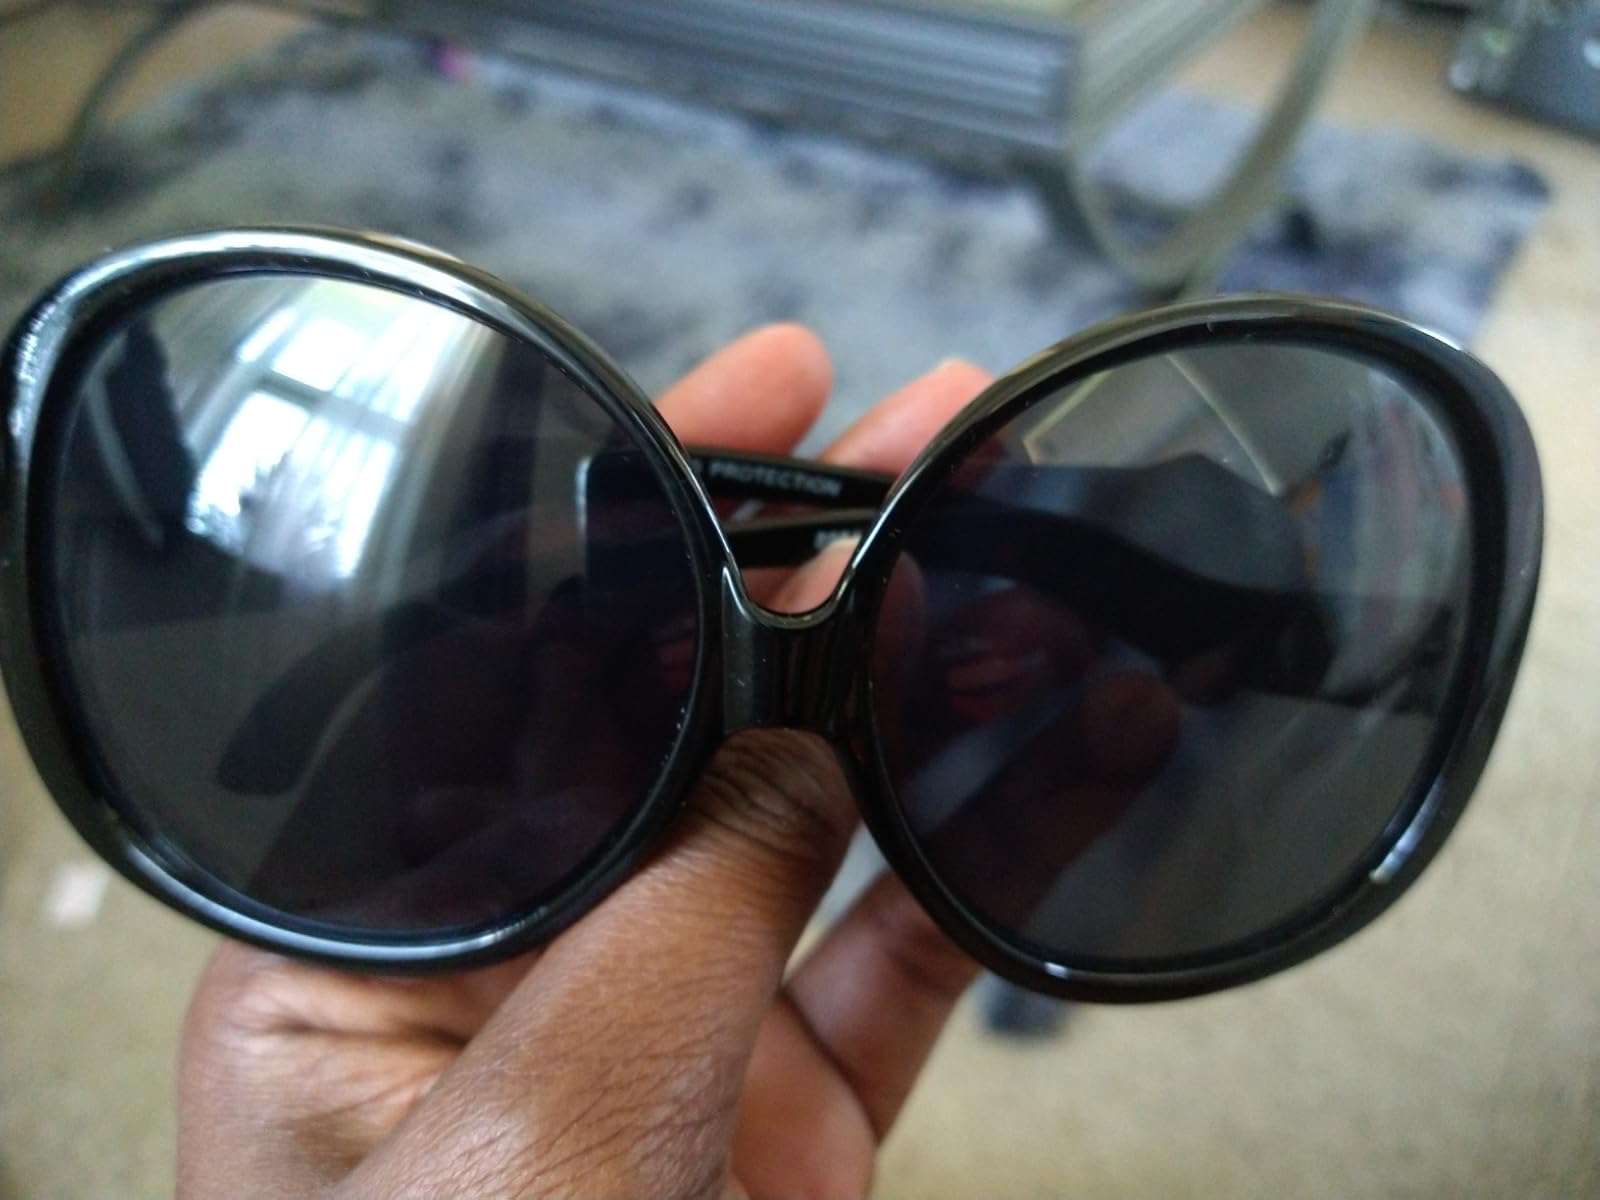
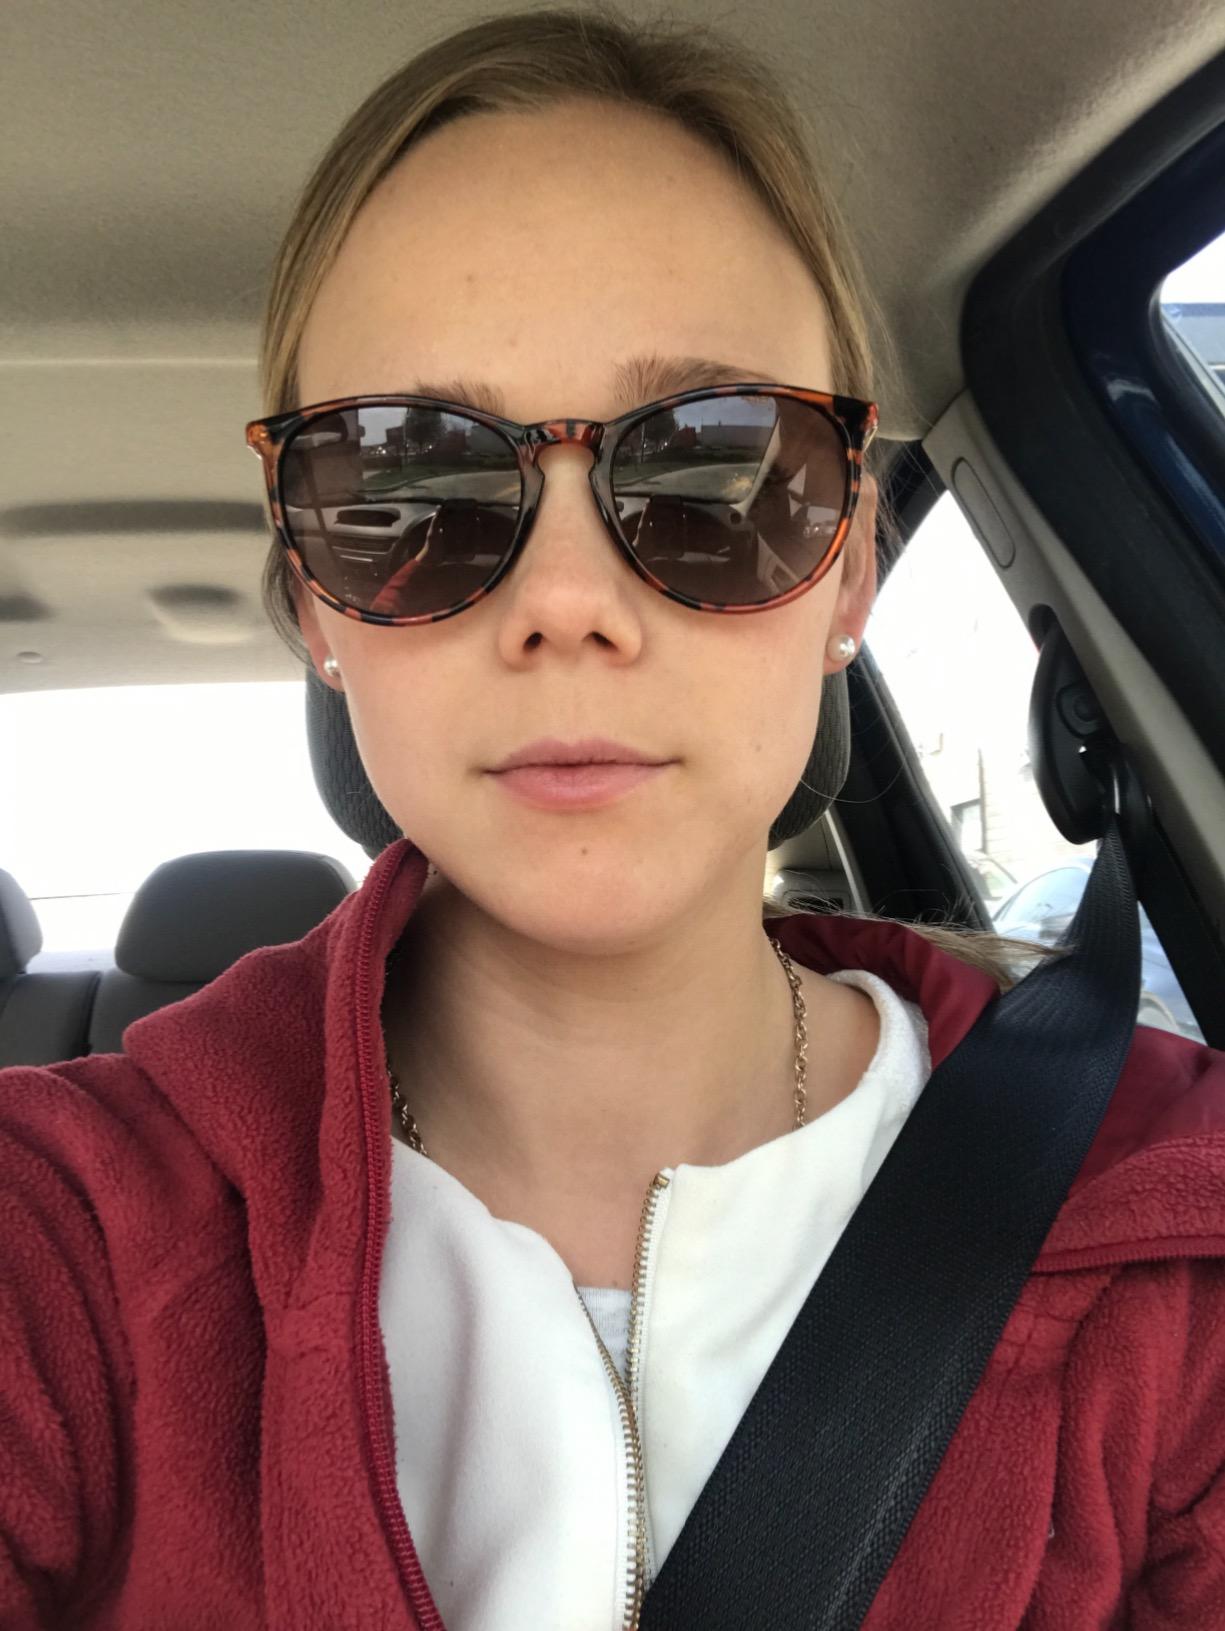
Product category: accessories_sunglasses
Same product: no